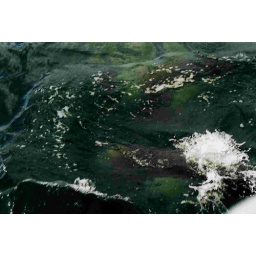
whales swimming under the boat